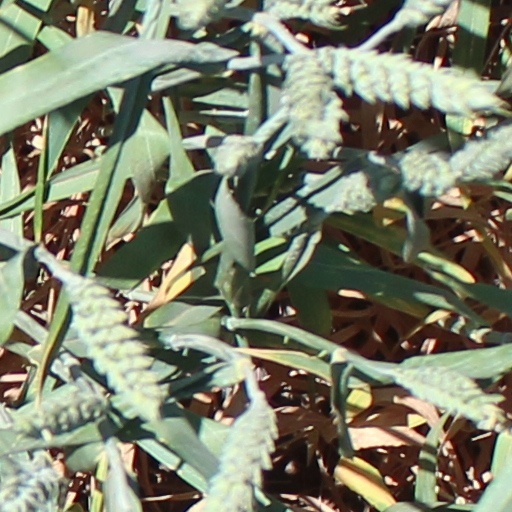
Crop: wheat